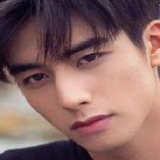
diễn viên Tống Uy Long